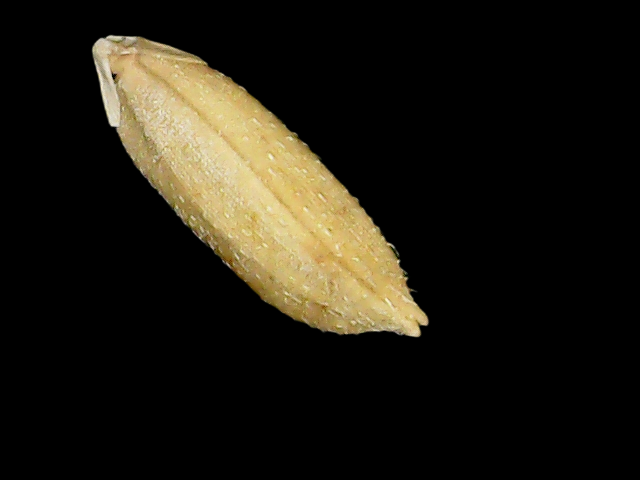
Rice variety: Bd51